Nasrallah Shah-Abadi

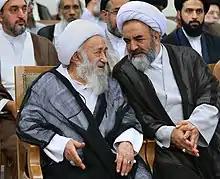
Nasrallah Shah-Abadi during a meeting with Ali Khamenei for the fifth term of the Assembly of Experts in 2016.

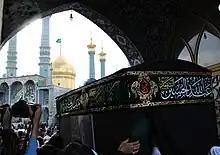
Funeral of Nasrollah Shah-Abadi in Qom, 14 March 2018

On 16 February 2018 Nasrallah was admitted to Baghiyyatollah al-Azam Military Hospital due to diabetic ulcers, as well as clogged arteries in his legs which led to respiratory arrest. He died on 12 March 2018 while in hospital. He was buried in Fatima Masumeh Shrine in Qom; his funeral prayers were led by Mousa Shubairi Zanjani. Ali Khamenei also sent a letter of condolence on his passing to his family.